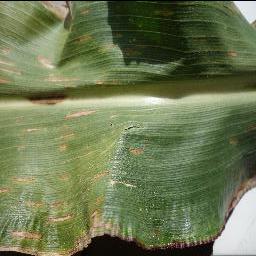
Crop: corn
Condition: (maize)_cercospora_spot_gray_spot